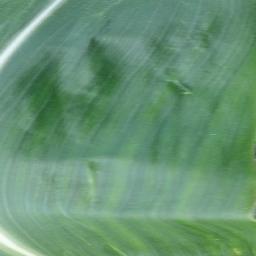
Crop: corn
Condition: (maize)_healthy